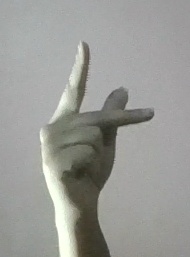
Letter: dha